Nightclub Hostess

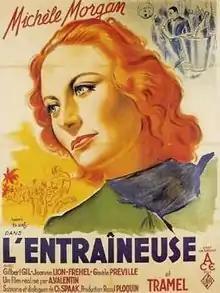

Nightclub Hostess (French title: L'Entraîneuse) is a 1940 French language motion picture drama directed by Albert Valentin. The screenplay was written by Charles Spaak. The film stars Michèle Morgan, Gilbert Gil, Gisèle Préville, Jeanne Lion and Fréhel.